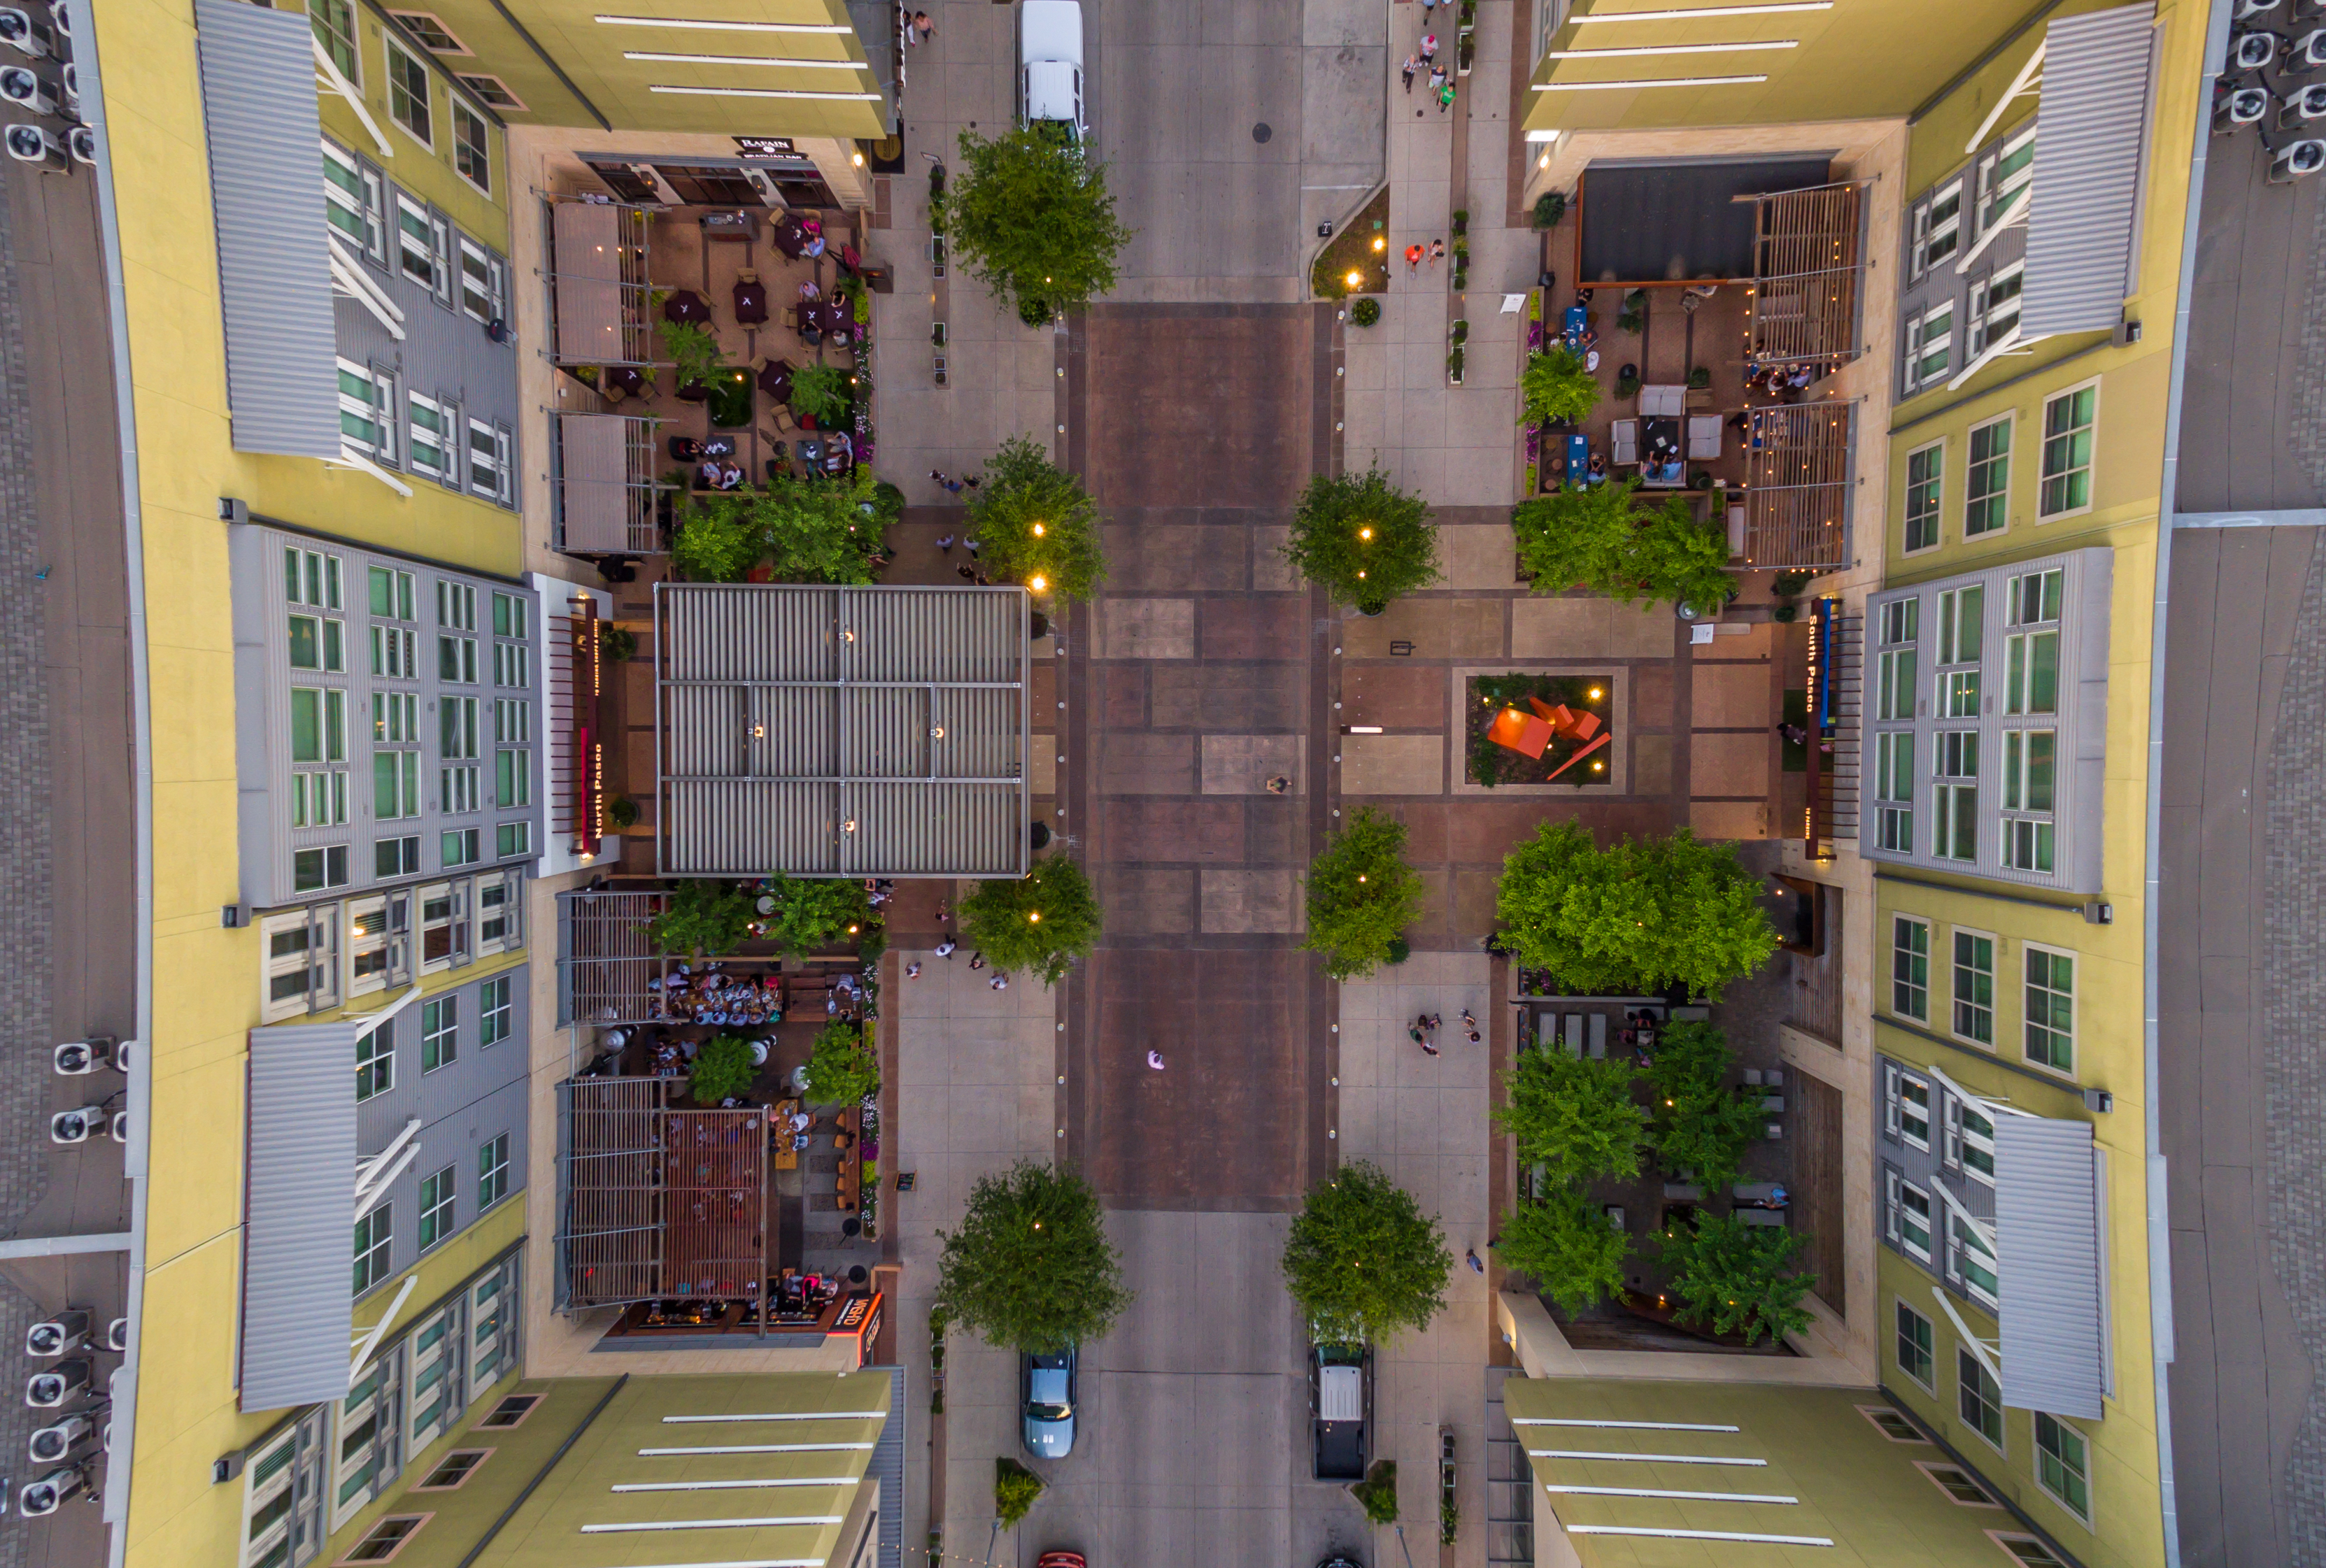
architecture, mansion, house, building, home, plaza, facade, aerial view, interior design, drone view, library, design, estate, condominium, neighbourhood, urban area, residential area